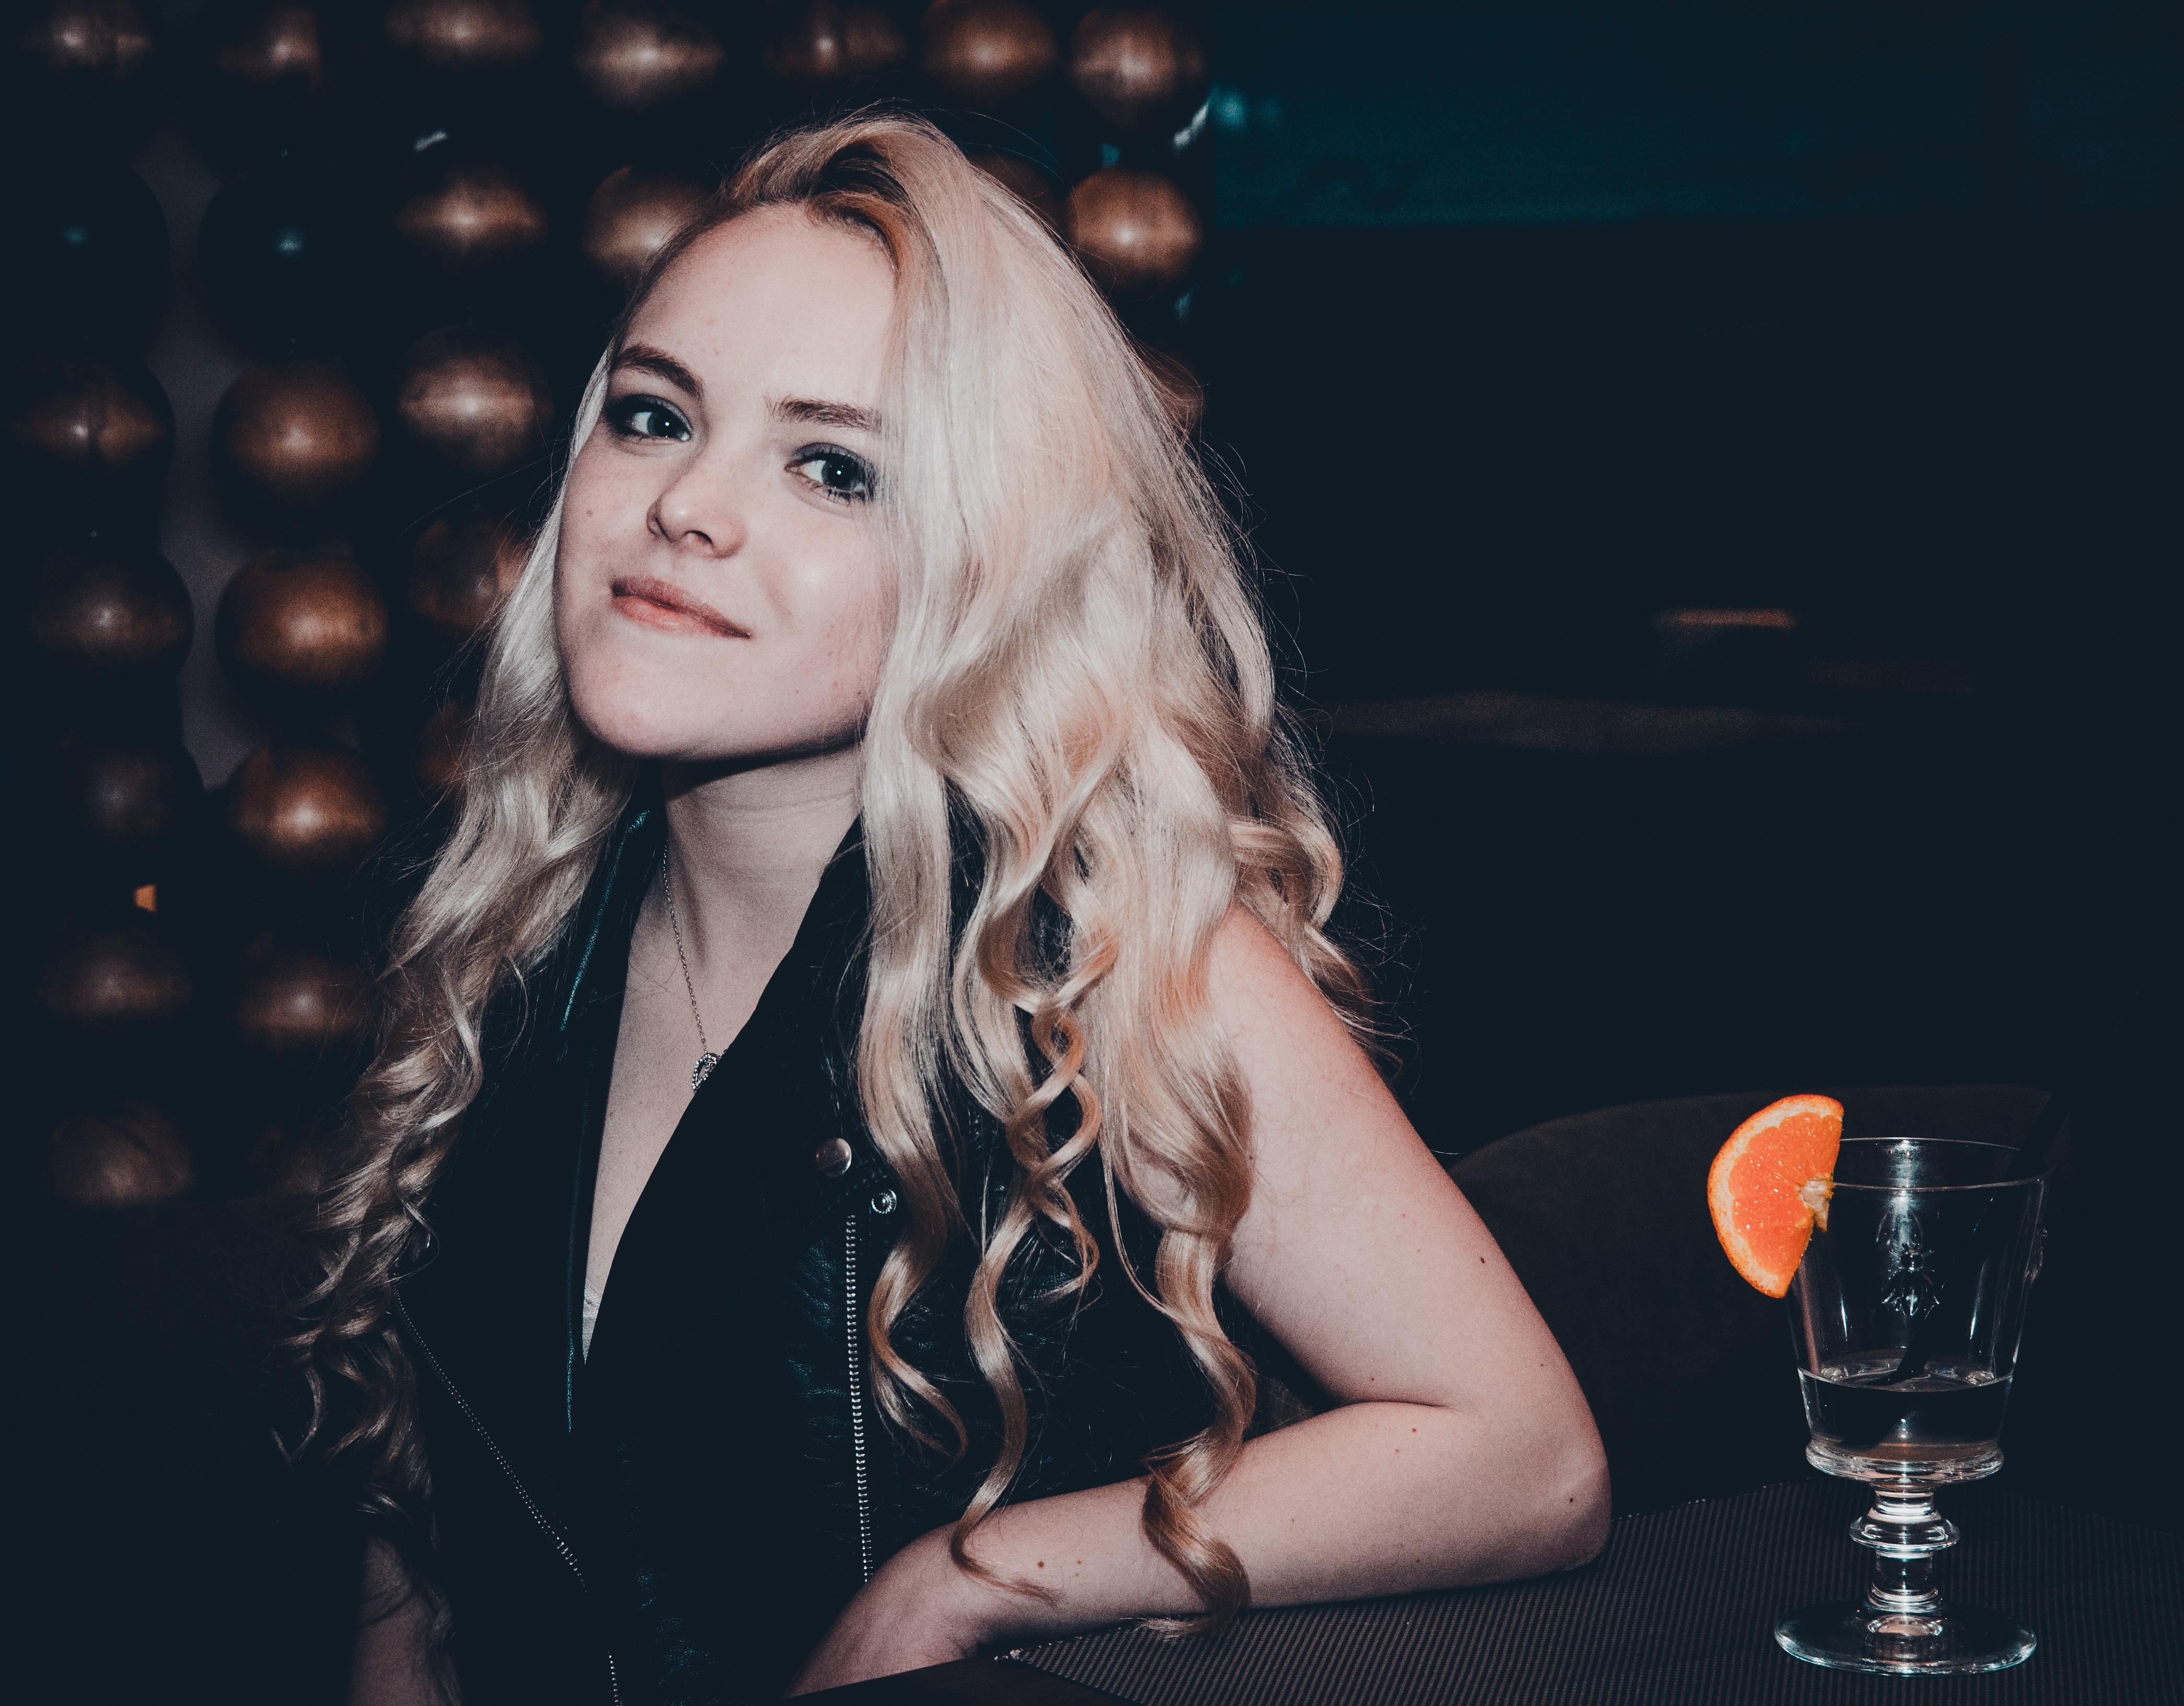
girl, woman, hair, photography, view, female, singer, portrait, model, young, youth, fashion, lady, blonde, jacket, hairstyle, long hair, girls, dress, hands, legs, singing, beauty, style, armchair, posture, smiles, dark background, cosmetics, erotic, photo shoot, light background, singer songwriter, supermodel